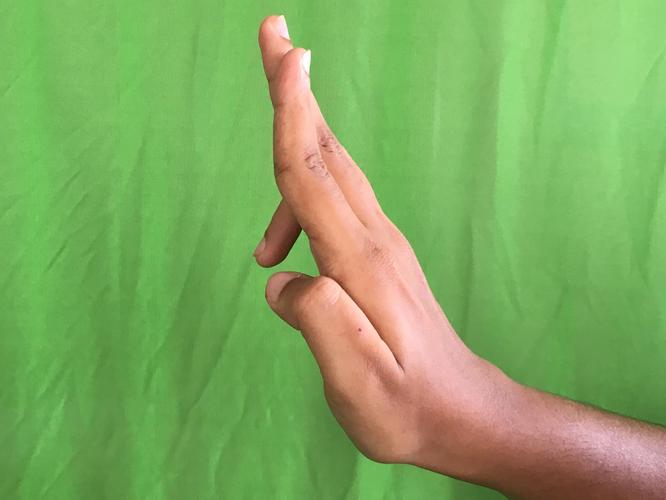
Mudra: Tripathaka
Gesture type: single_hand